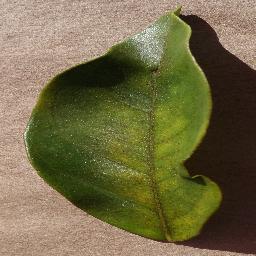
Label: Orange___Haunglongbing_(Citrus_greening)